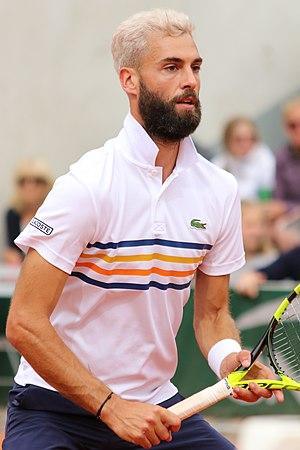
Benoît Paire, né le 8 mai 1989 à Avignon, est un joueur de tennis français, professionnel depuis 2007.